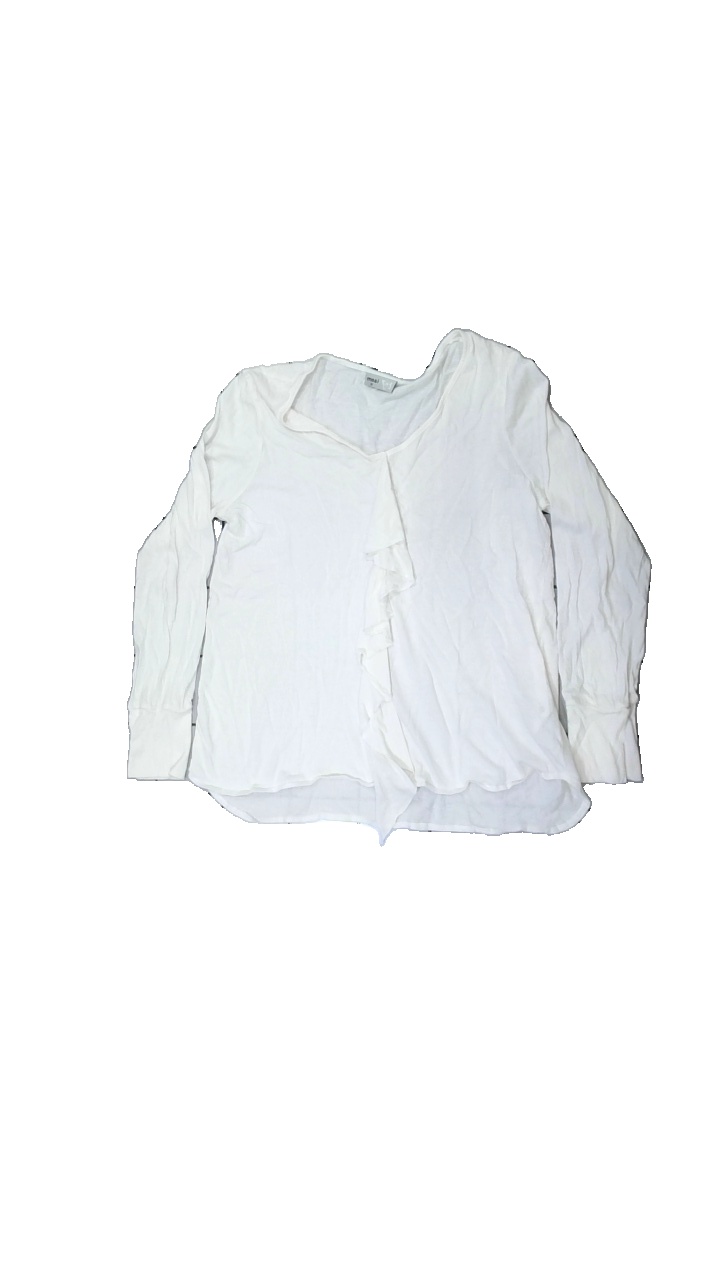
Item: Top (Ladies)
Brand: Me & I
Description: White top from Me & I, size M. Okay condition.
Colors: White
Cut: Regular, V-collar
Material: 100% cott
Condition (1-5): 3
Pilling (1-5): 5
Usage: Reuse
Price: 50-100